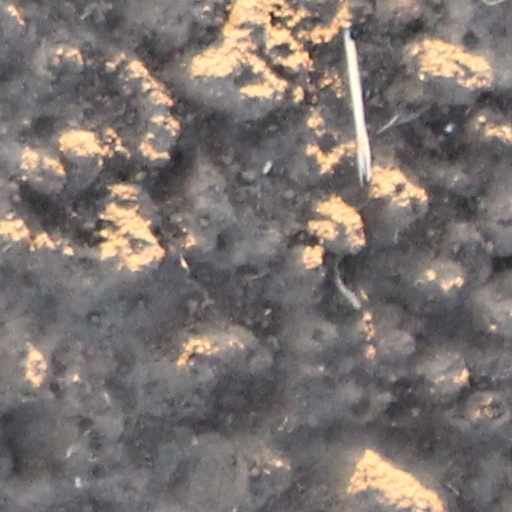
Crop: wheat